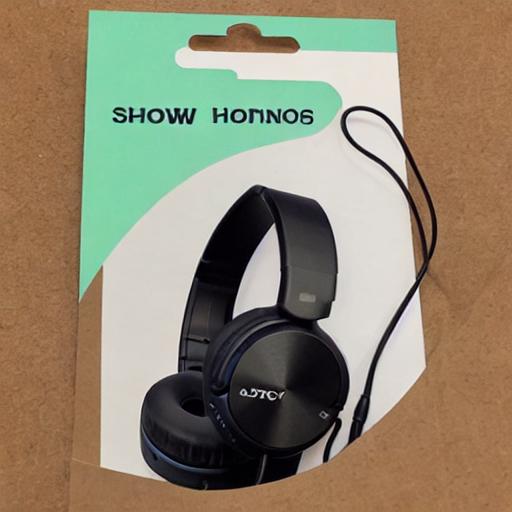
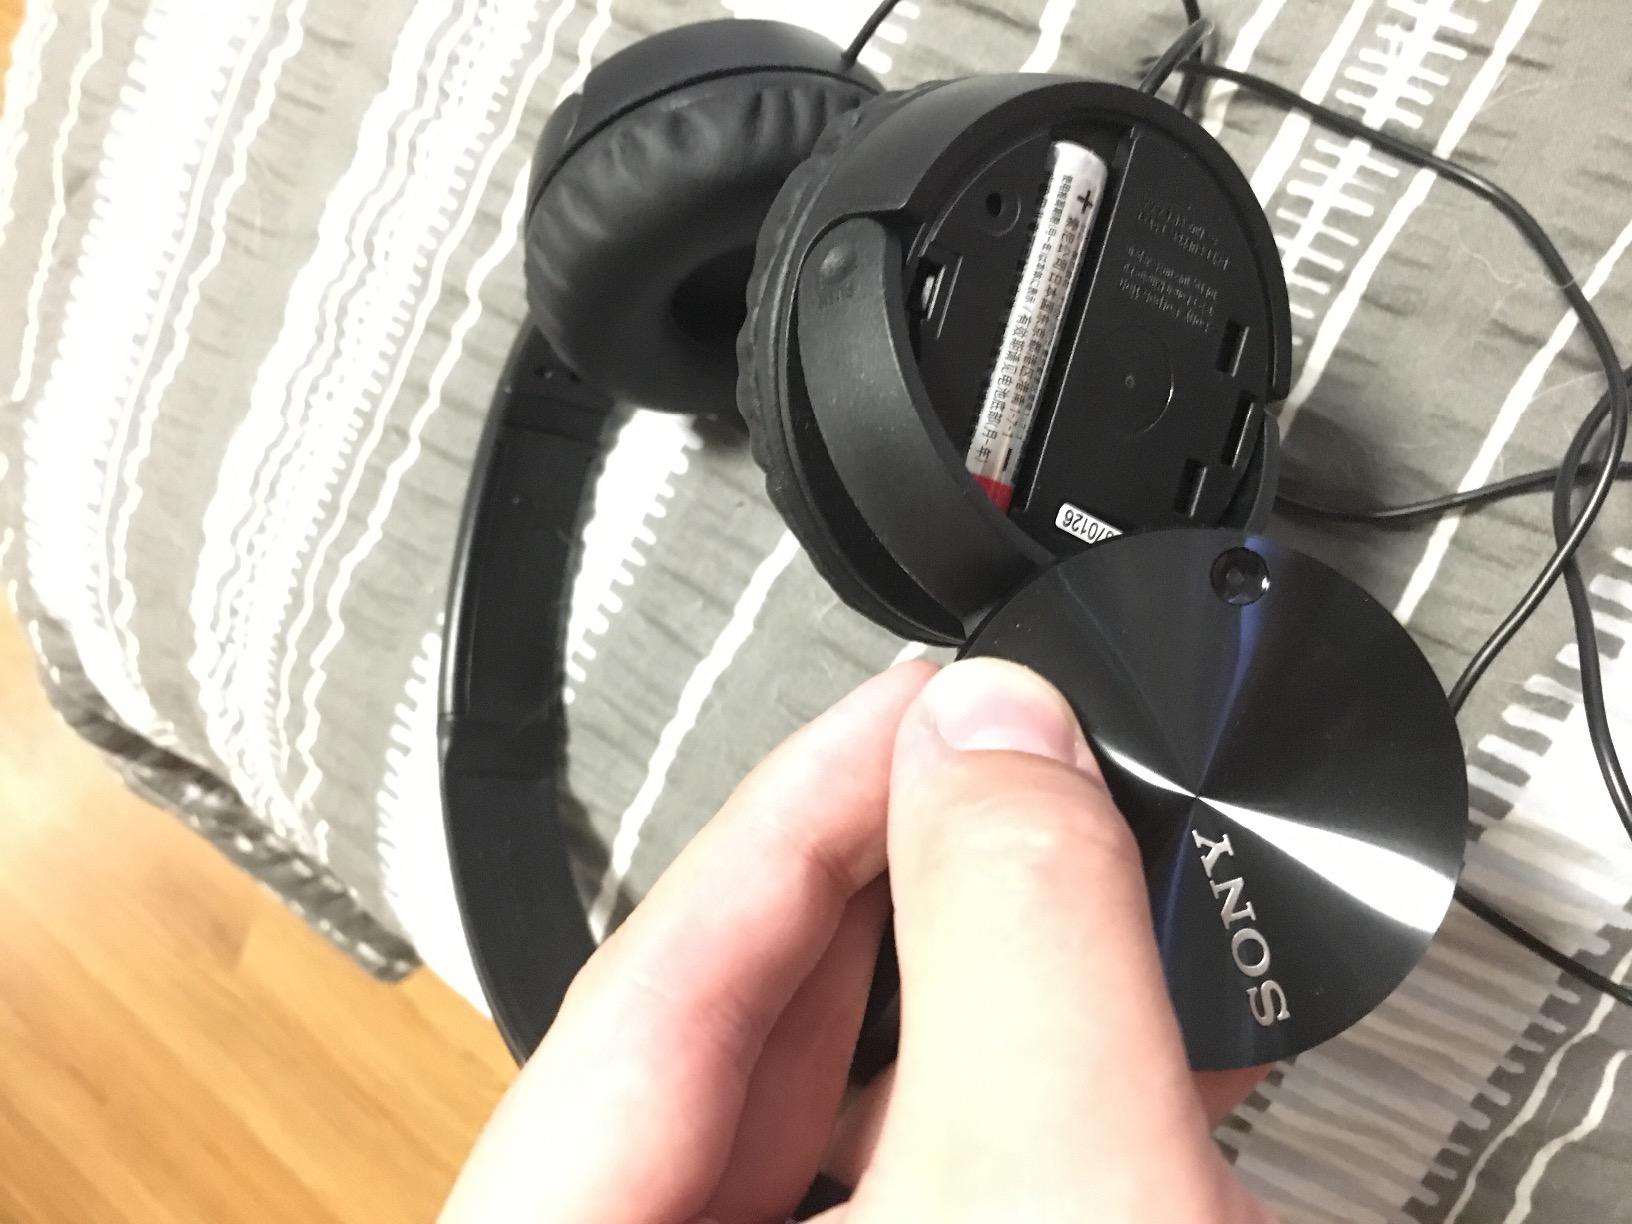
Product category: headphones
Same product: no